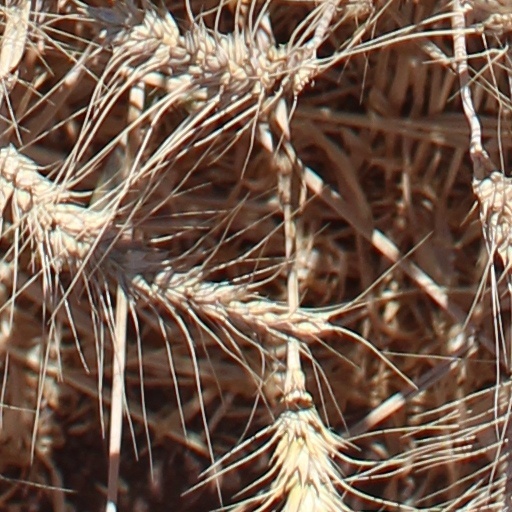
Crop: wheat